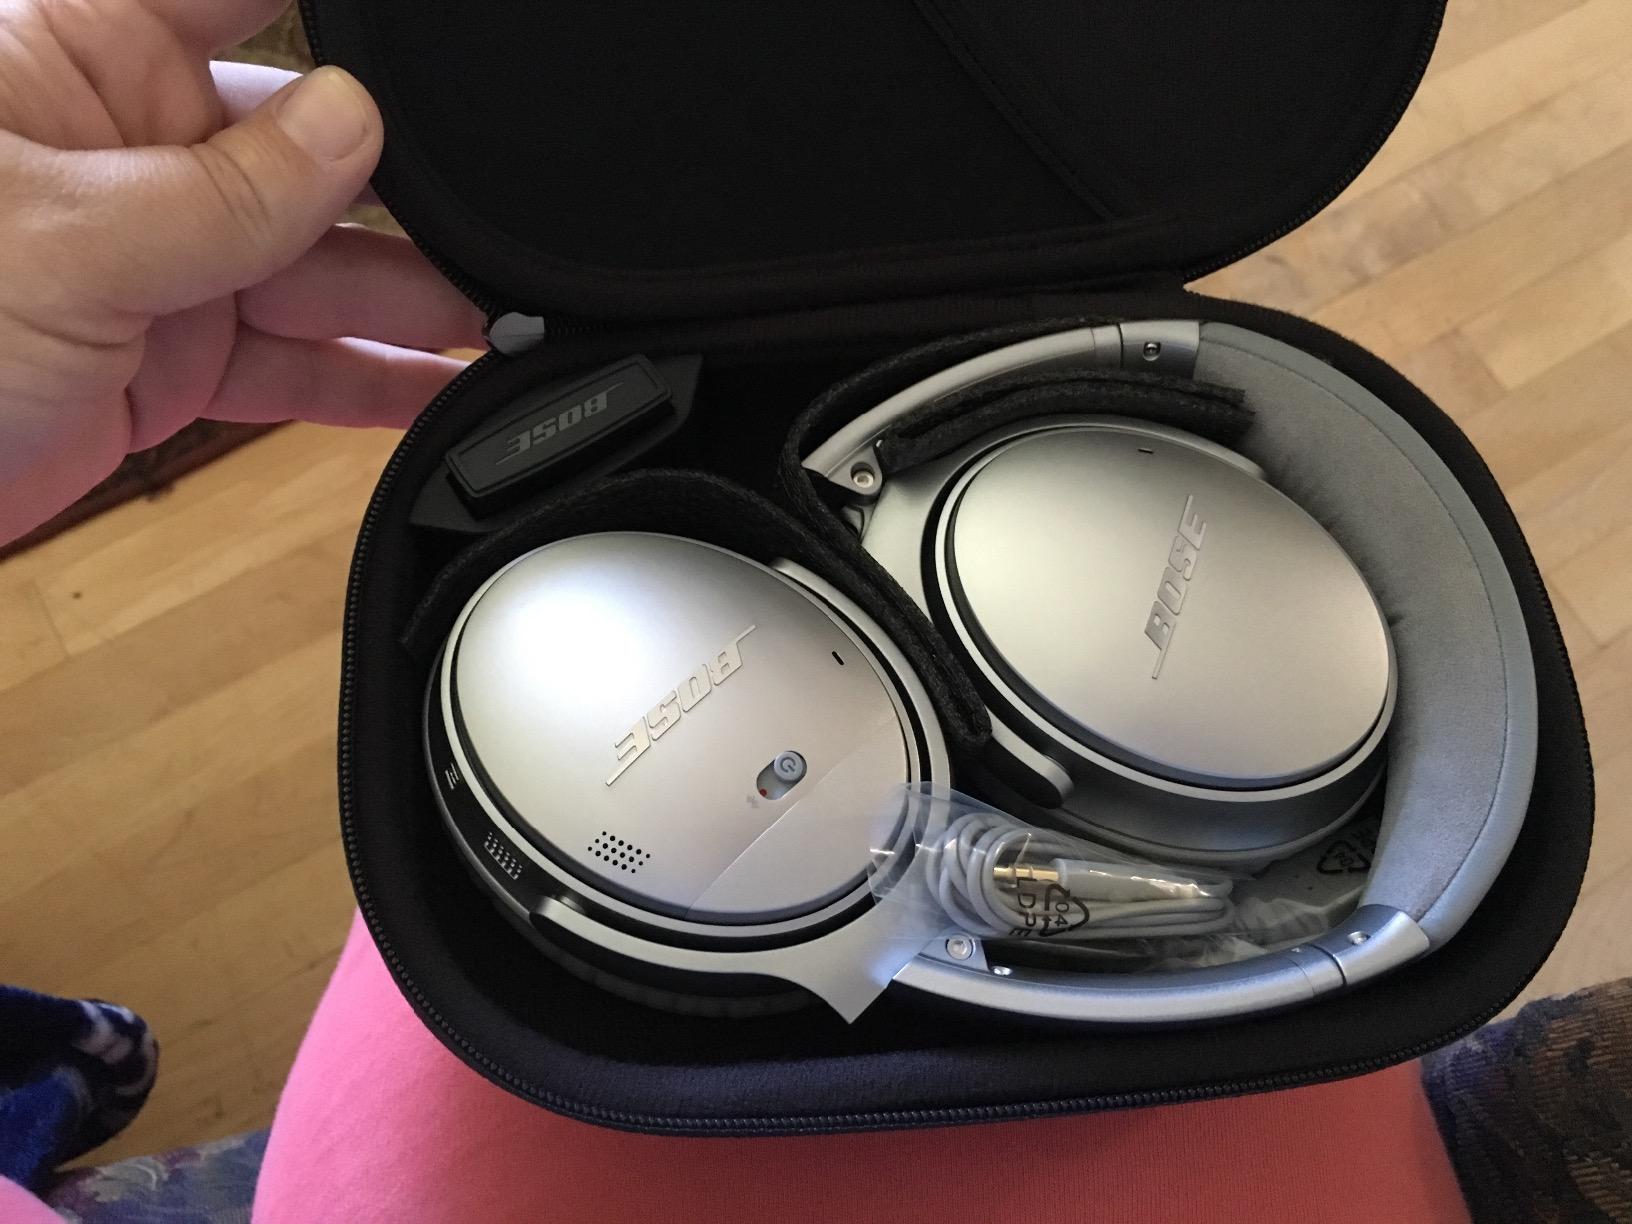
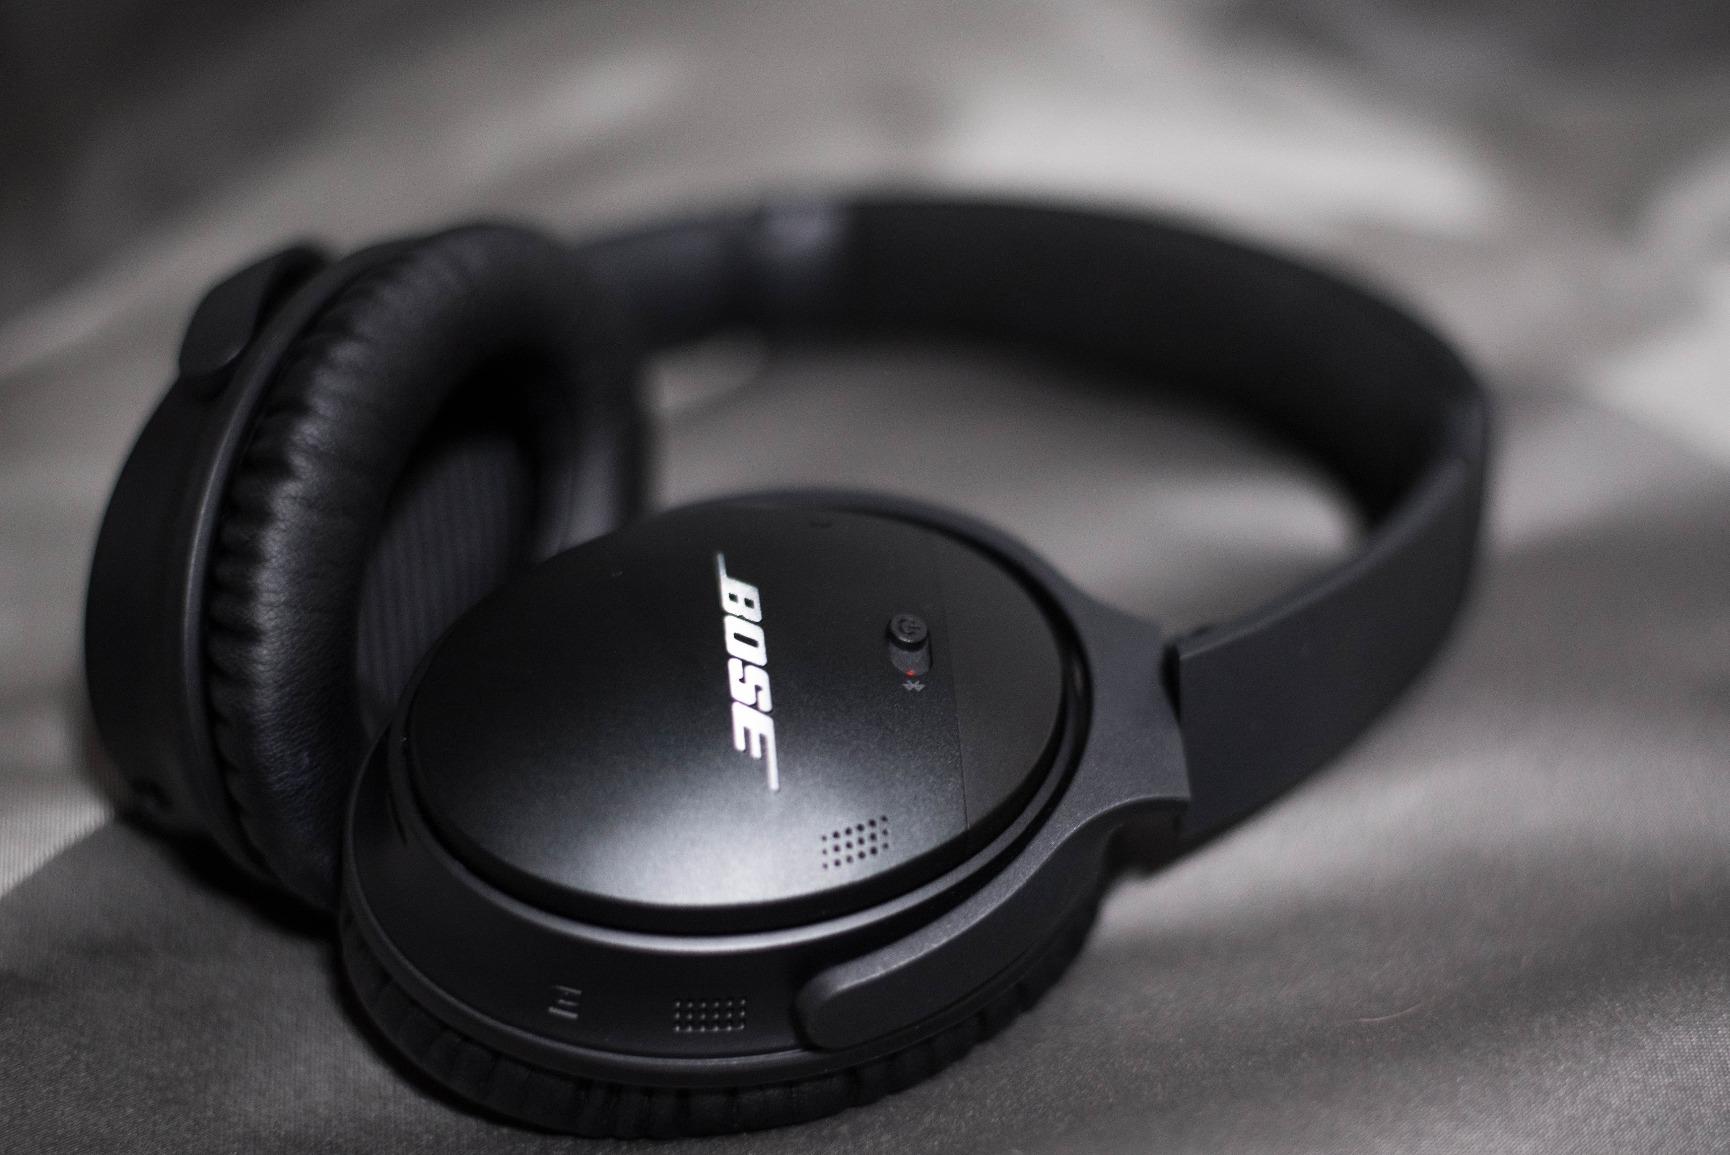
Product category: headphones
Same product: no